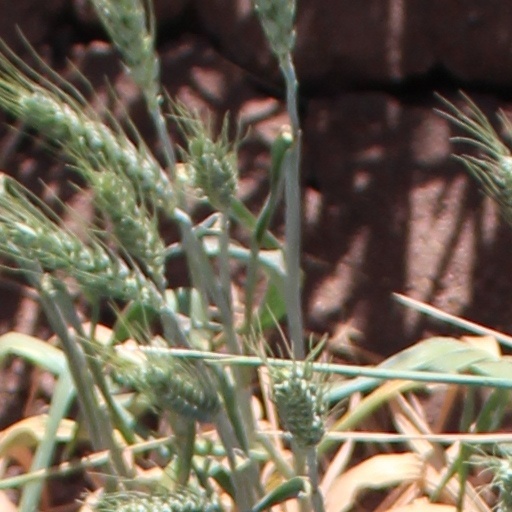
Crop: wheat